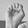
ASL letter: E